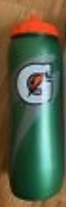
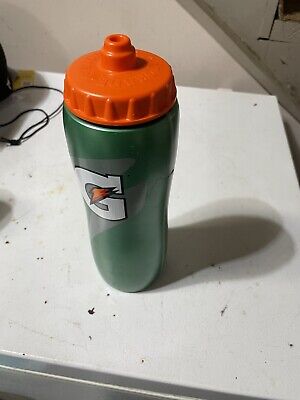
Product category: misc
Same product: yes